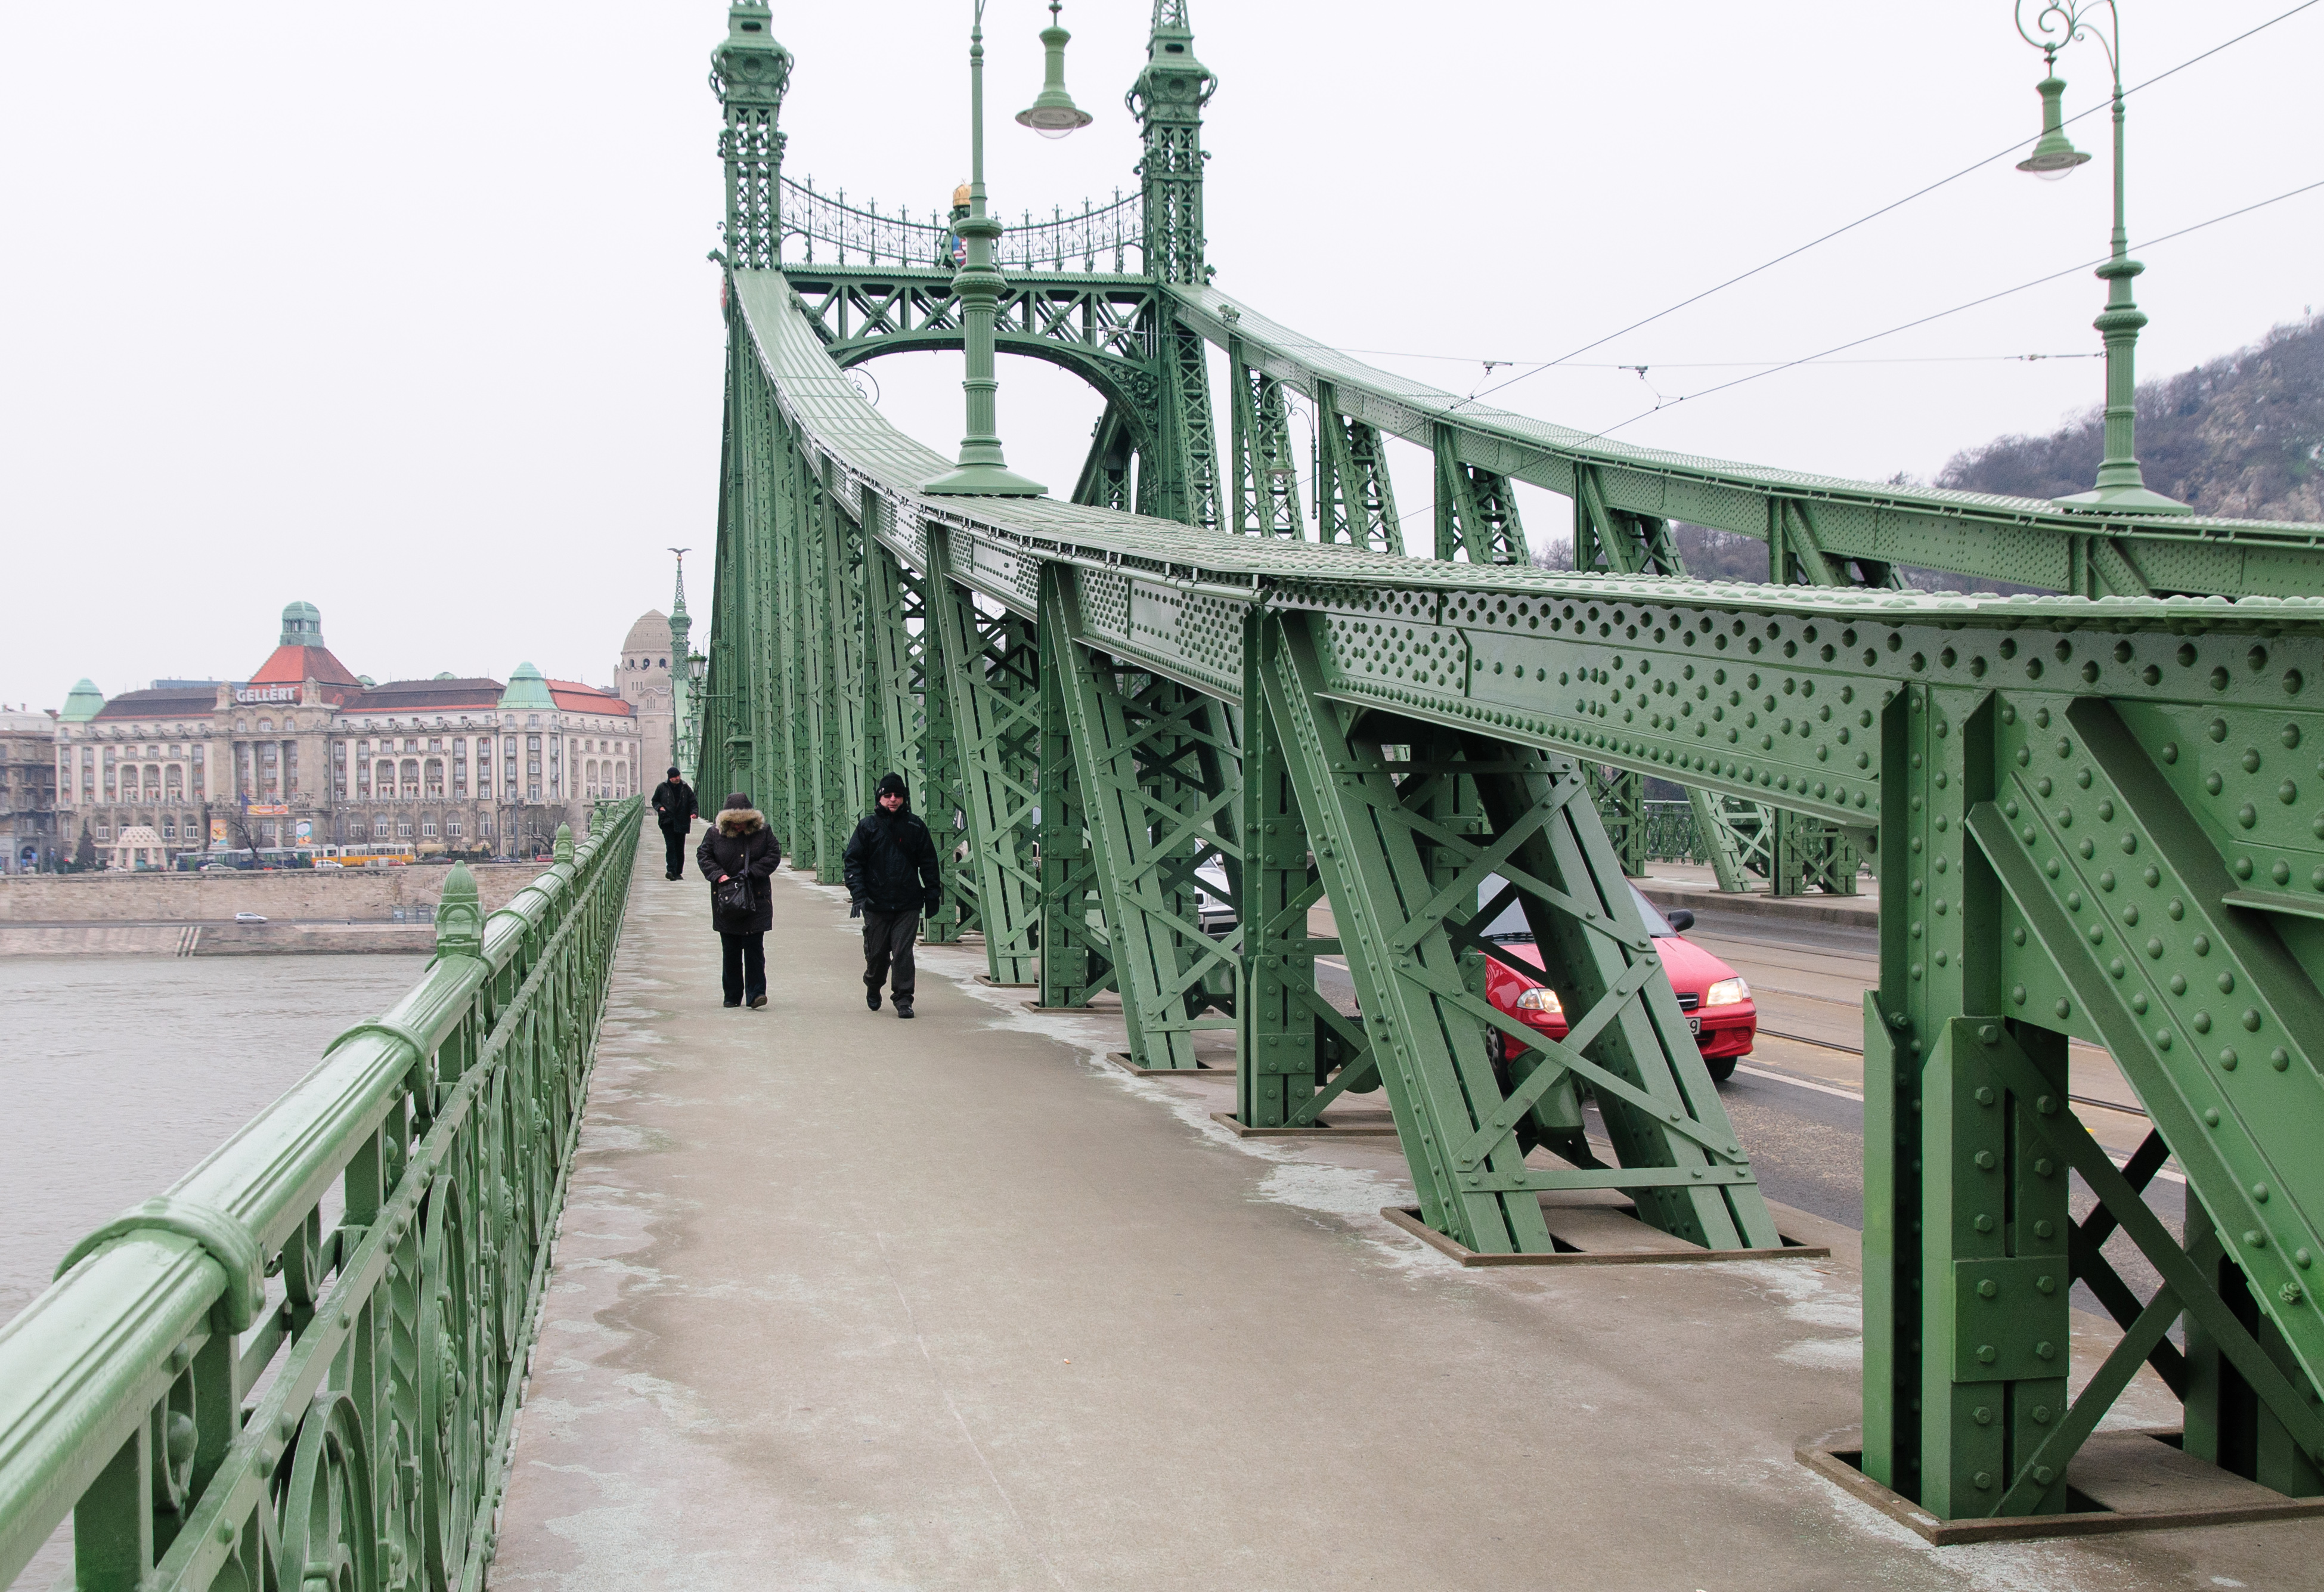
bridge, walkway, suspension bridge, nikon, budapest, hungary, d300, nonbuilding structure